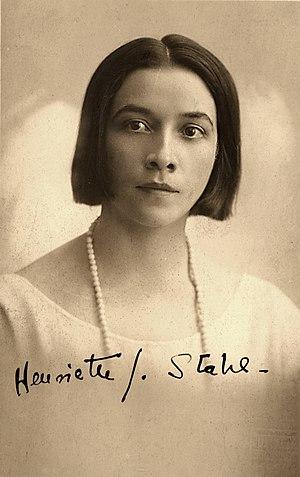
Henriette Stahl est une romancière et traductrice roumaine née le 9 janvier 1900 à Saint-Avold et morte le 24 mai 1984 à Bucarest. Bien que née à Saint-Avold, elle passera sa vie en Roumanie. Elle a écrit neuf romans, deux recueils de nouvelles, un livre de vers. Elle a traduit « dix œuvres appartenant à huit écrivains étrangers ».